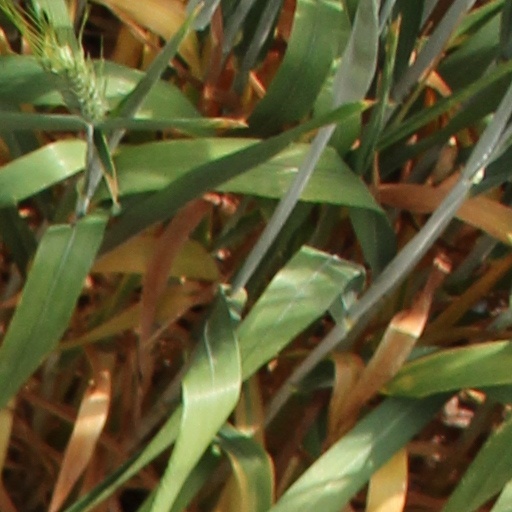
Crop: wheat